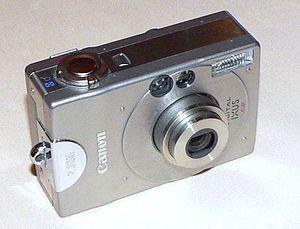
CANON IXUS est une ligne design d'appareil photographique numérique et argentique ultra compacte grand public de la marque japonaise CANON lancée en juin 2000.